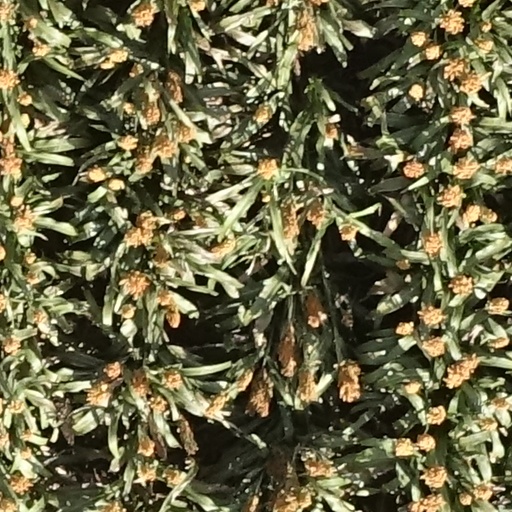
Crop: sorghum